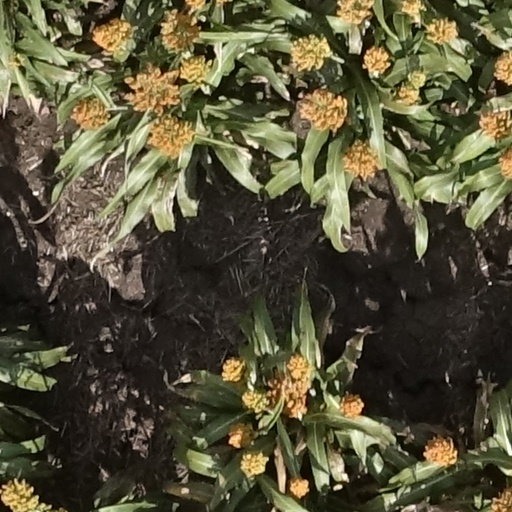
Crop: sorghum